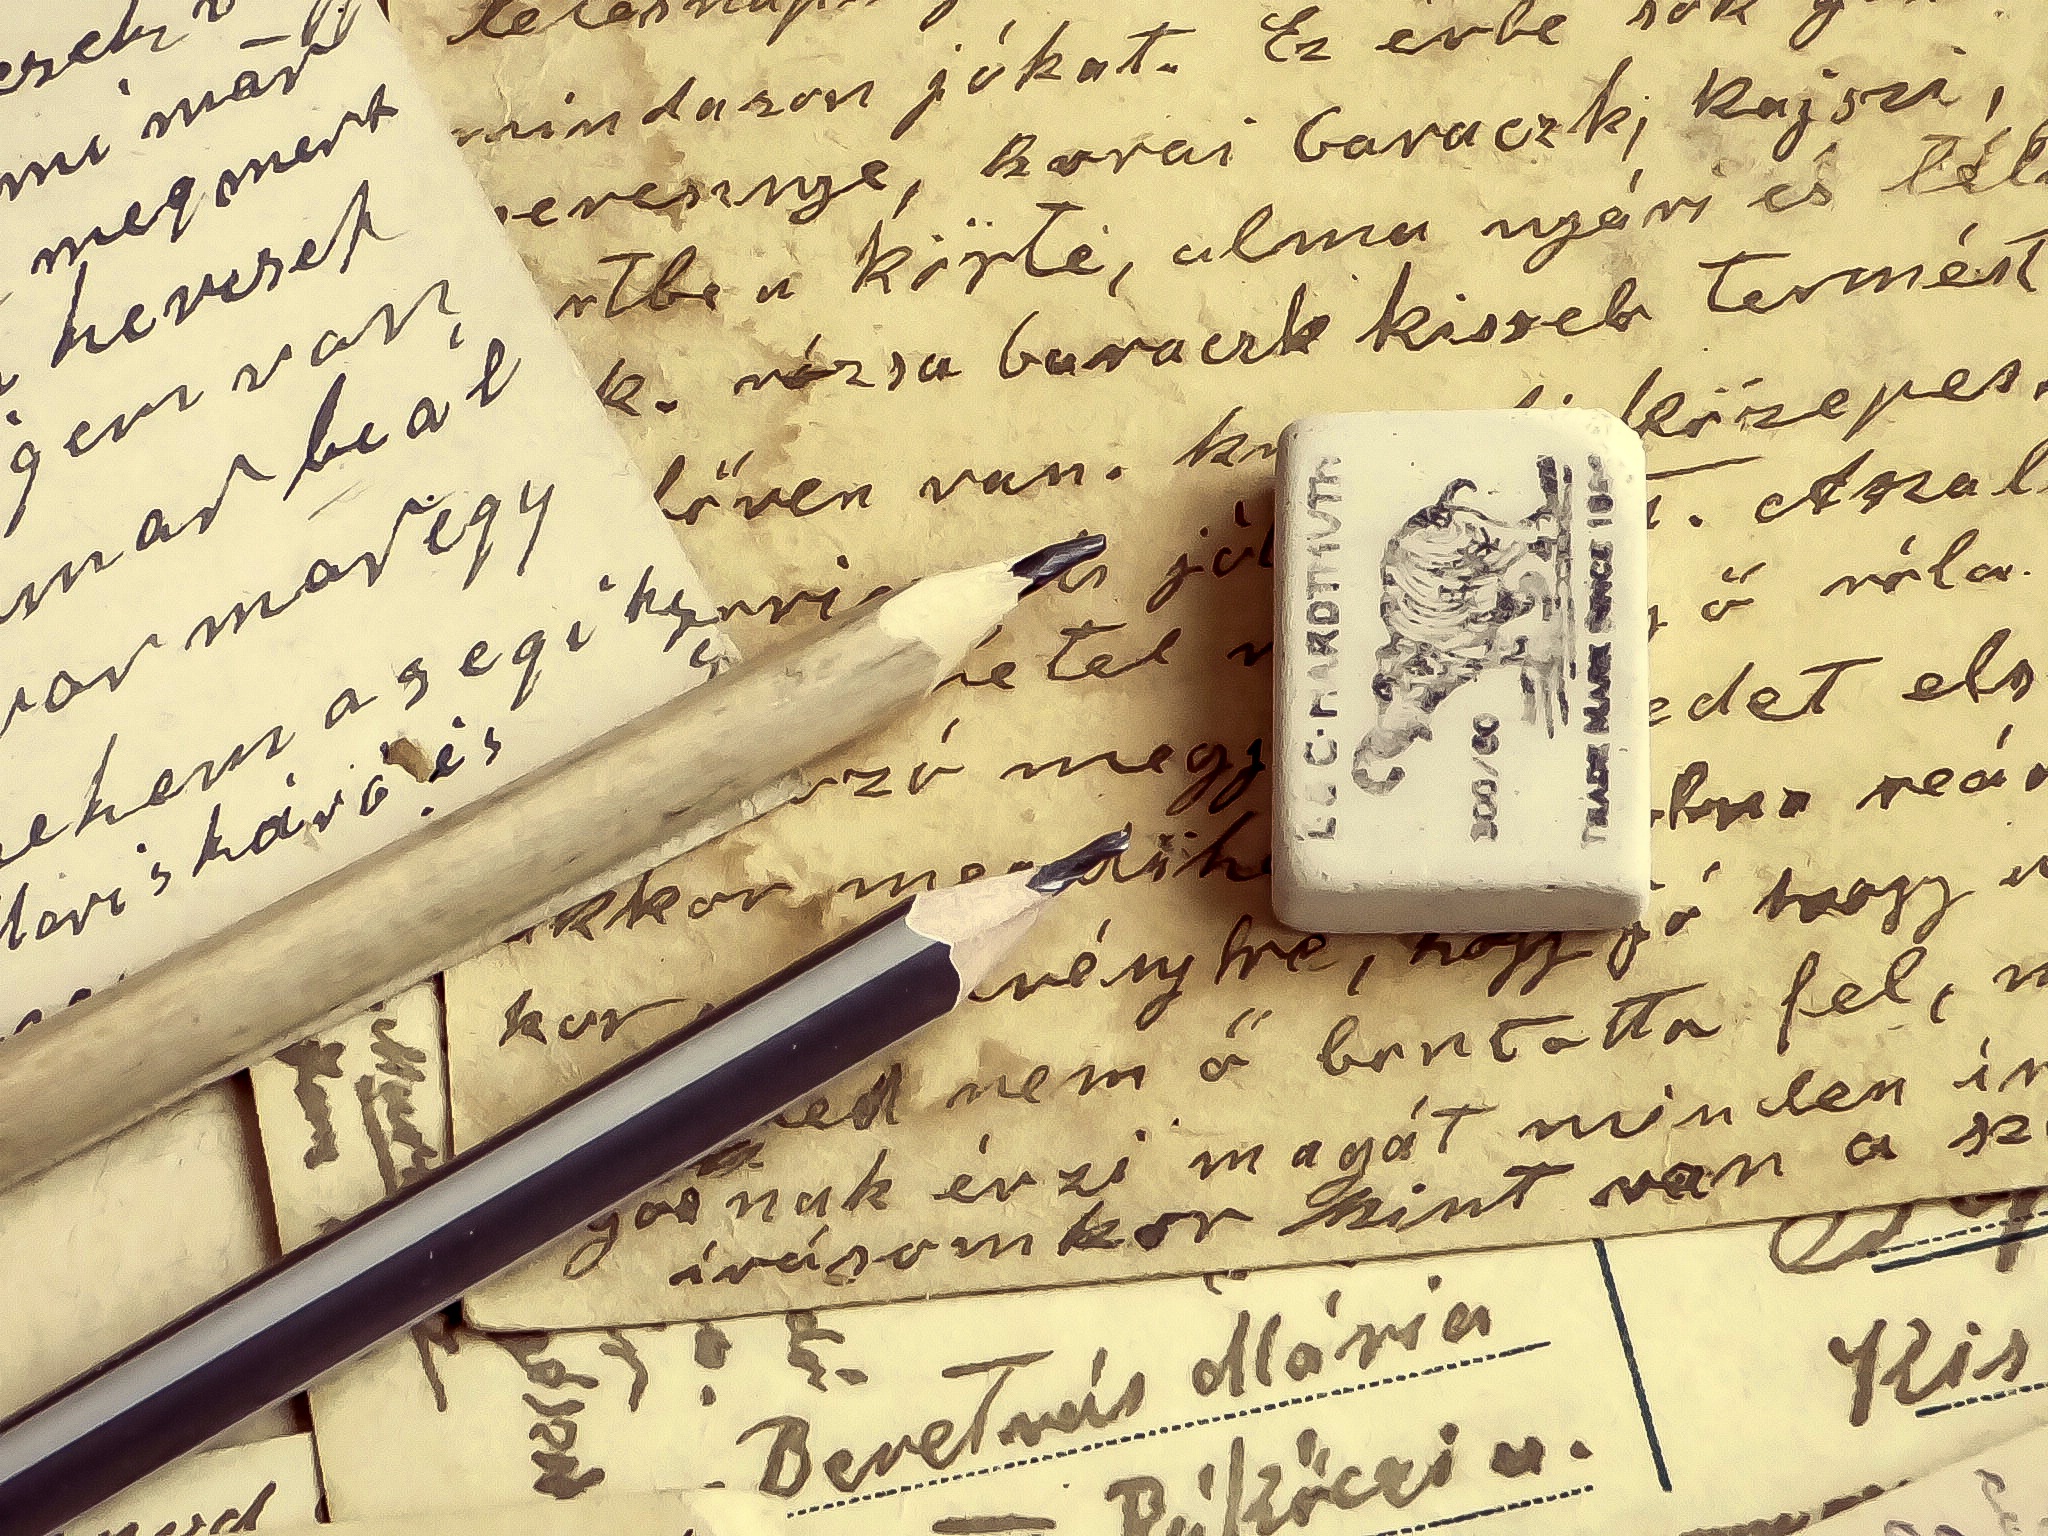
writing, pencil, old, letter, paper, font, background, text, handwriting, calligraphy, rubber, writing instrument accessory